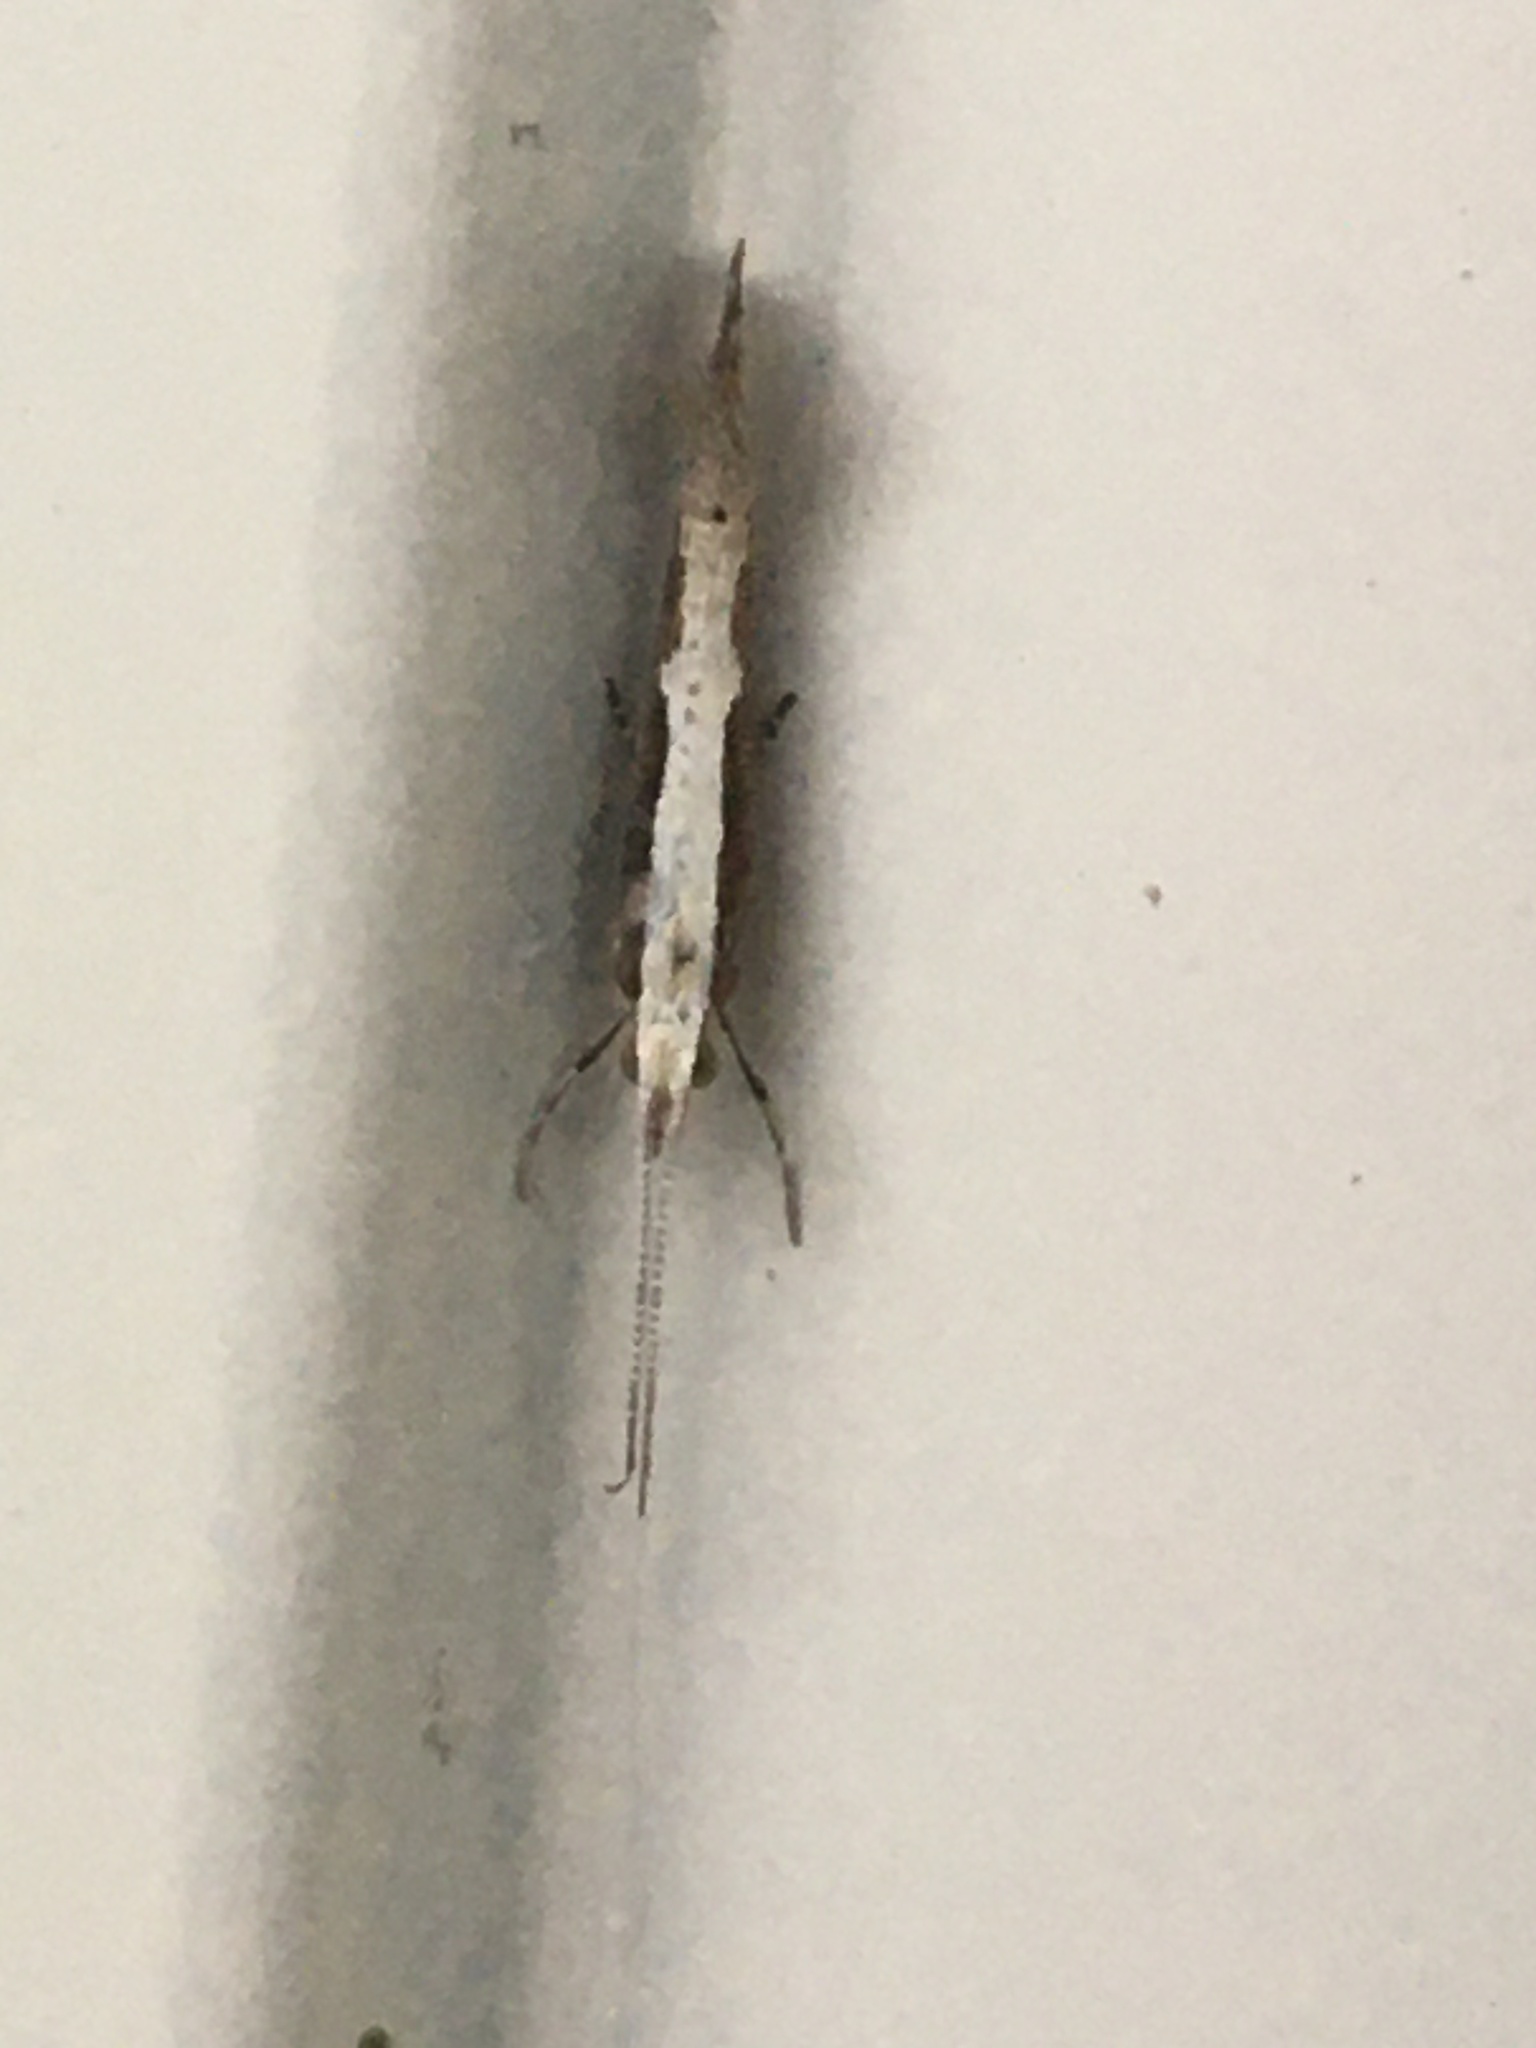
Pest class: diamondback_moth